Selma Ek

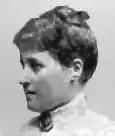
Selma Ek

Selma Ek (3 September 1856 – 3 May 1941) was a Swedish operatic soprano who had an active international career from the 1870s through the 1890s. Like Lilli Lehmann and Lillian Nordica, she was one of those universally talented singers of the late 19th century who was able to master roles from the coloratura, lyric, and dramatic soprano repertoires. The leading Swedish soprano of her day, she was particularly admired for her portrayals of Mozart, Wagner, and Verdi heroines.